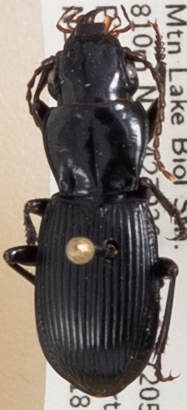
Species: Pterostichus rostratus
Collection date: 2019-06-18
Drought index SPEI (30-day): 0.36
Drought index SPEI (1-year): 2.09
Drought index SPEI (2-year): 2.09